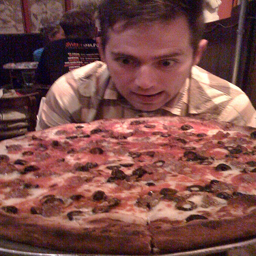
A many looking surprised at a giant pizza pie.
A man staring at a large pizza on a pan.
A man sitting at a table with a pizza in front of him.
A man standing behind a large pizza that has a variety of toppings on it.
A man gawking at a large pizza on a pan in front of him